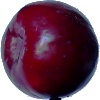
Label: Plum 2